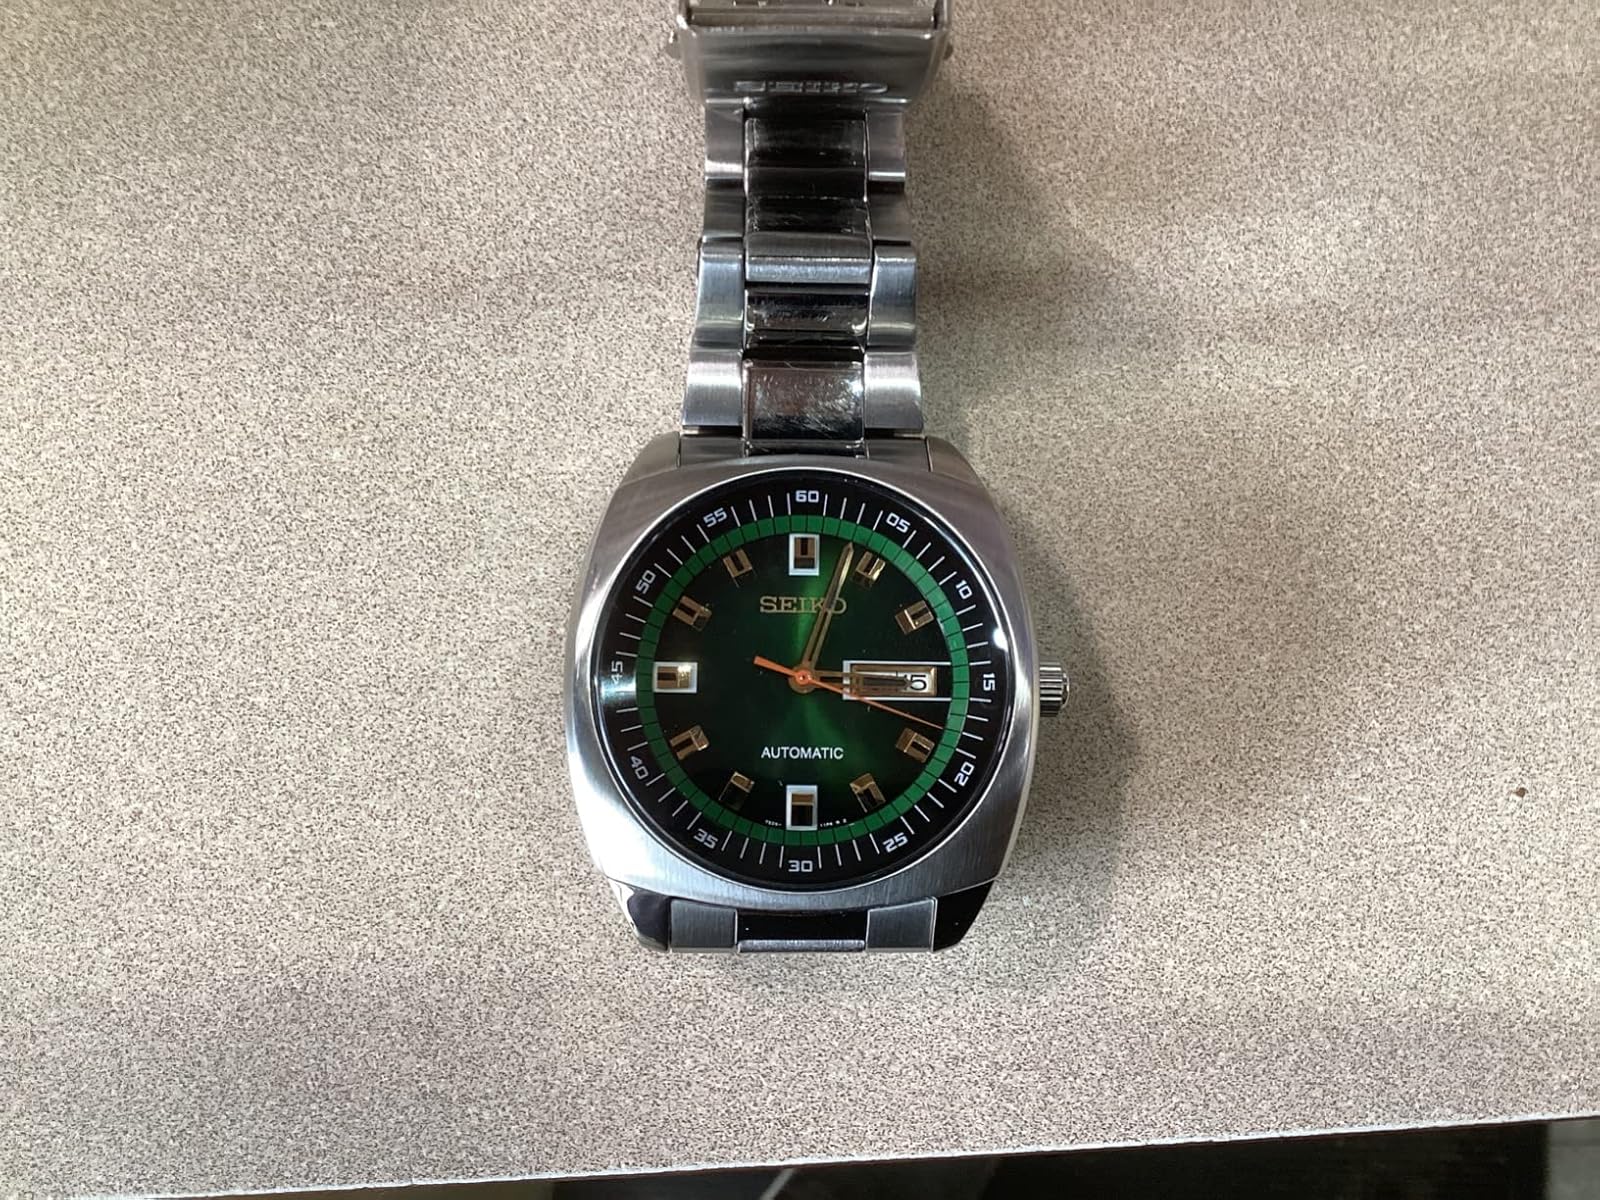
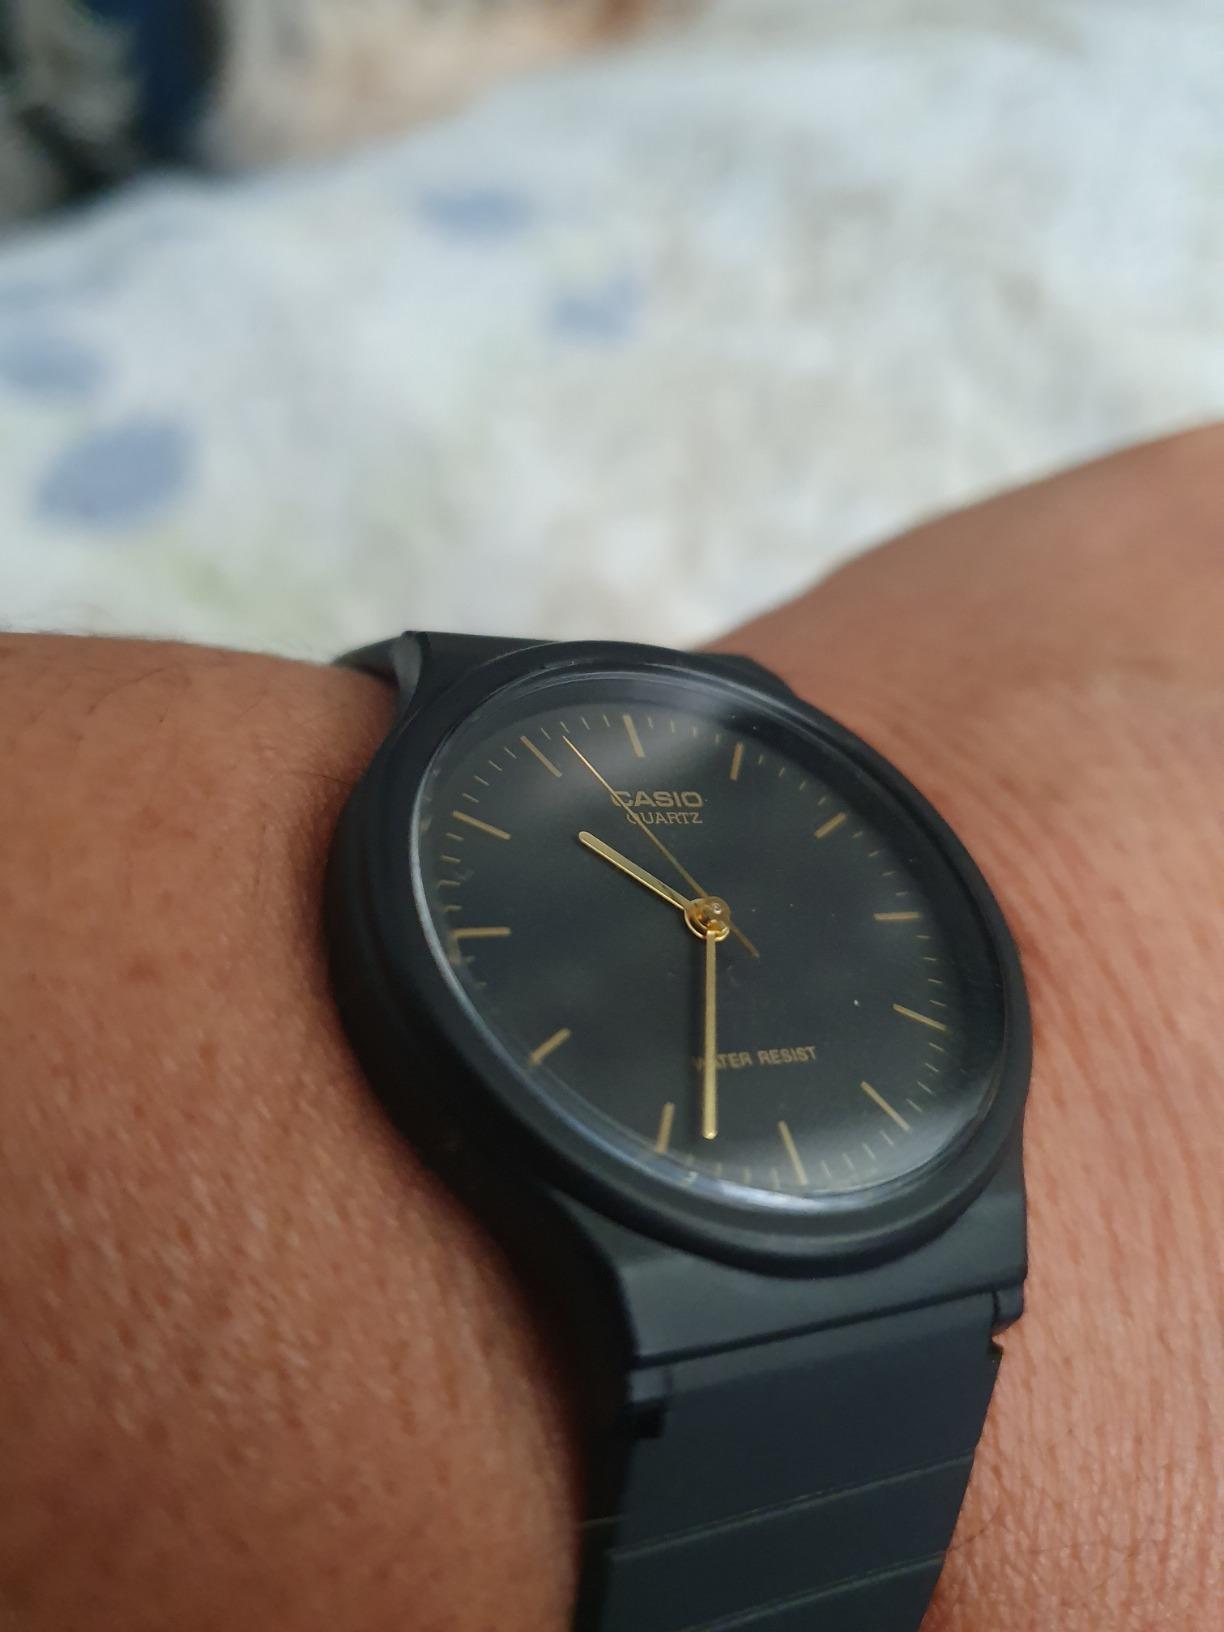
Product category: accessories_watch
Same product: no